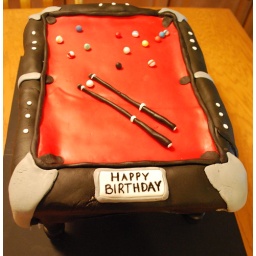
Pool table cake baked by my daughter in law Jenny.